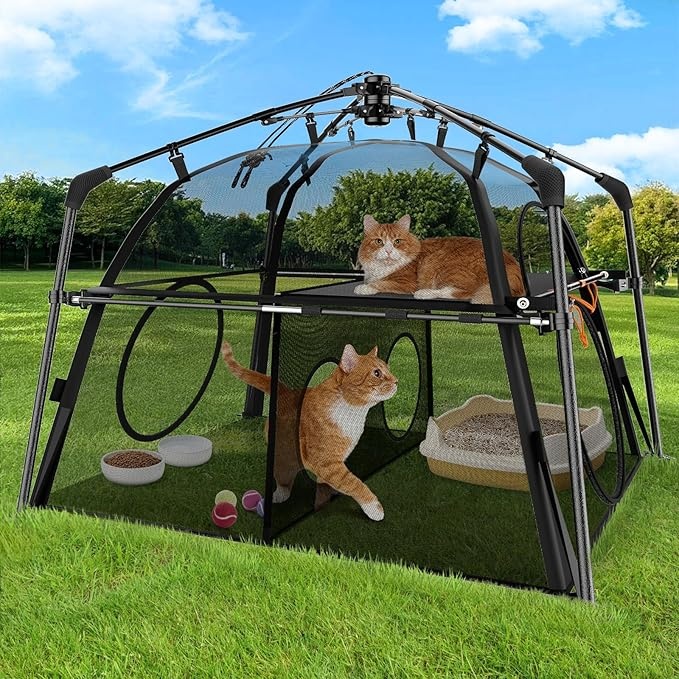
Extra Large Catio Outdoor Cat Enclosure Rywell 2-Tier Cat Tent for Patio, Balcony, Indoor & Camping, Foldable Outdoor Cat Playpen with Windows, Weatherproof Sunproof (Carry Bag Included)
Brand: Rywell
About This 【Quick Setup with Reinforced Stability】This pop-up catio sets up in minutes—just pull the top rope and the frame locks into place, no tools needed. A toothed hub keeps poles secure, and ground stakes hold firm even in wind. When you’re done, press the top to collapse it flat into the carry bag. For safety reasons, when using it on a hard surface, please secure it to the ground or hold it down with a heavy object. 【Spacious, Airy & Predator-Safe Outdoor Haven】Crafted with breathable 150D mesh and a widened base, this outdoor cat tent offers plenty of room for your cat to stretch, play, and relax. The upgraded roof angle adds headroom while the durable mesh keeps out insects, rain, and predators. Perfect for homes near wooded areas or open yards, this enclosure provides peace of mind while giving your cat the freedom to safely enjoy nature. It's ideal for multiple cats or one very curious adventurer. 【Reinforced Steel Frame Built for Play & Weather】Engineered for real-world use, this catio features a reinforced steel frame that far outperforms common fiberglass alternatives. It resists tipping or collapsing under pressure from jumping, leaning, or rough weather. The mesh is double-stitched with stress-distribution seams to prevent tearing or fraying over time, even after repeated folding and unfolding. Ideal for families with active cats or multiple pets, it’s built to withstand 【Design for Enrichment&Bonding】Beyond protection, this outdoor cat catio creates an enriching space for curious cats. A built-in ground tunnel encourages activity and play, while mesh windows up top allow for bonding time with you through petting or treats. The modular design connects with additional tunnels or tents, turning a simple enclosure into a full feline playground. Perfect for indoor cats who crave stimulation and parents who want to deepen their connection during outdoor moments. 【Lightweight, Foldable & Ready for Any Adventure】Weighing just 6.5 lbs, this outdoor cat playpen is easy to carry in the included bag and compact enough to toss in your car trunk, making it perfect for patios, weekend RV trips, or moving between front and back yards. Whether you're heading to a family gathering, a friend’s house, or enjoying a picnic at the park, your cat can now safely join you in exploring the world outside. No more choosing between freedom and safety. Overview Brand : Rywell Product Dimensions : 39"L x 39"W x 25"H Material : 150D Oxford fabric mesh, Thickened steel Specific Uses For Product : Outdoor Special Feature : Durable
Category: Animals & Pet Supplies > Pet Supplies > Cat Supplies > Cat Furniture > Outdoor Cat Houses